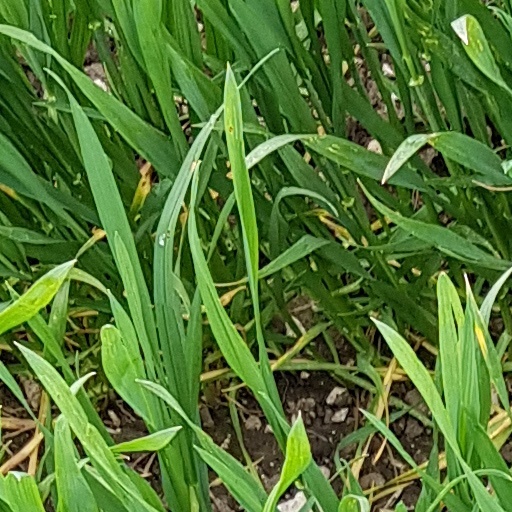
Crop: wheat